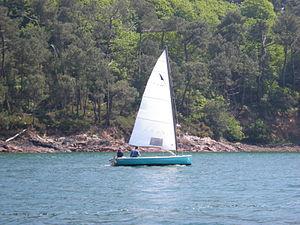
Plume, catboat monotype, sur la rivière du Trieux, Côtes-d'Armor, Bretagne, France
Un catboat est un voilier à un seul mât avec une seule grand-voile à corne, sans foc. L'emplanture du mât est située très à l'avant du bateau. Le terme « catboat » désigne à la fois le type de gréement et le voilier ainsi gréé.